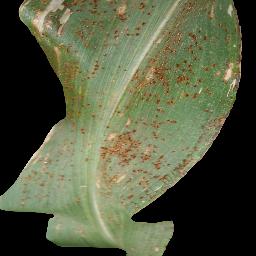
Label: Corn_(Maize)___Common_Rust